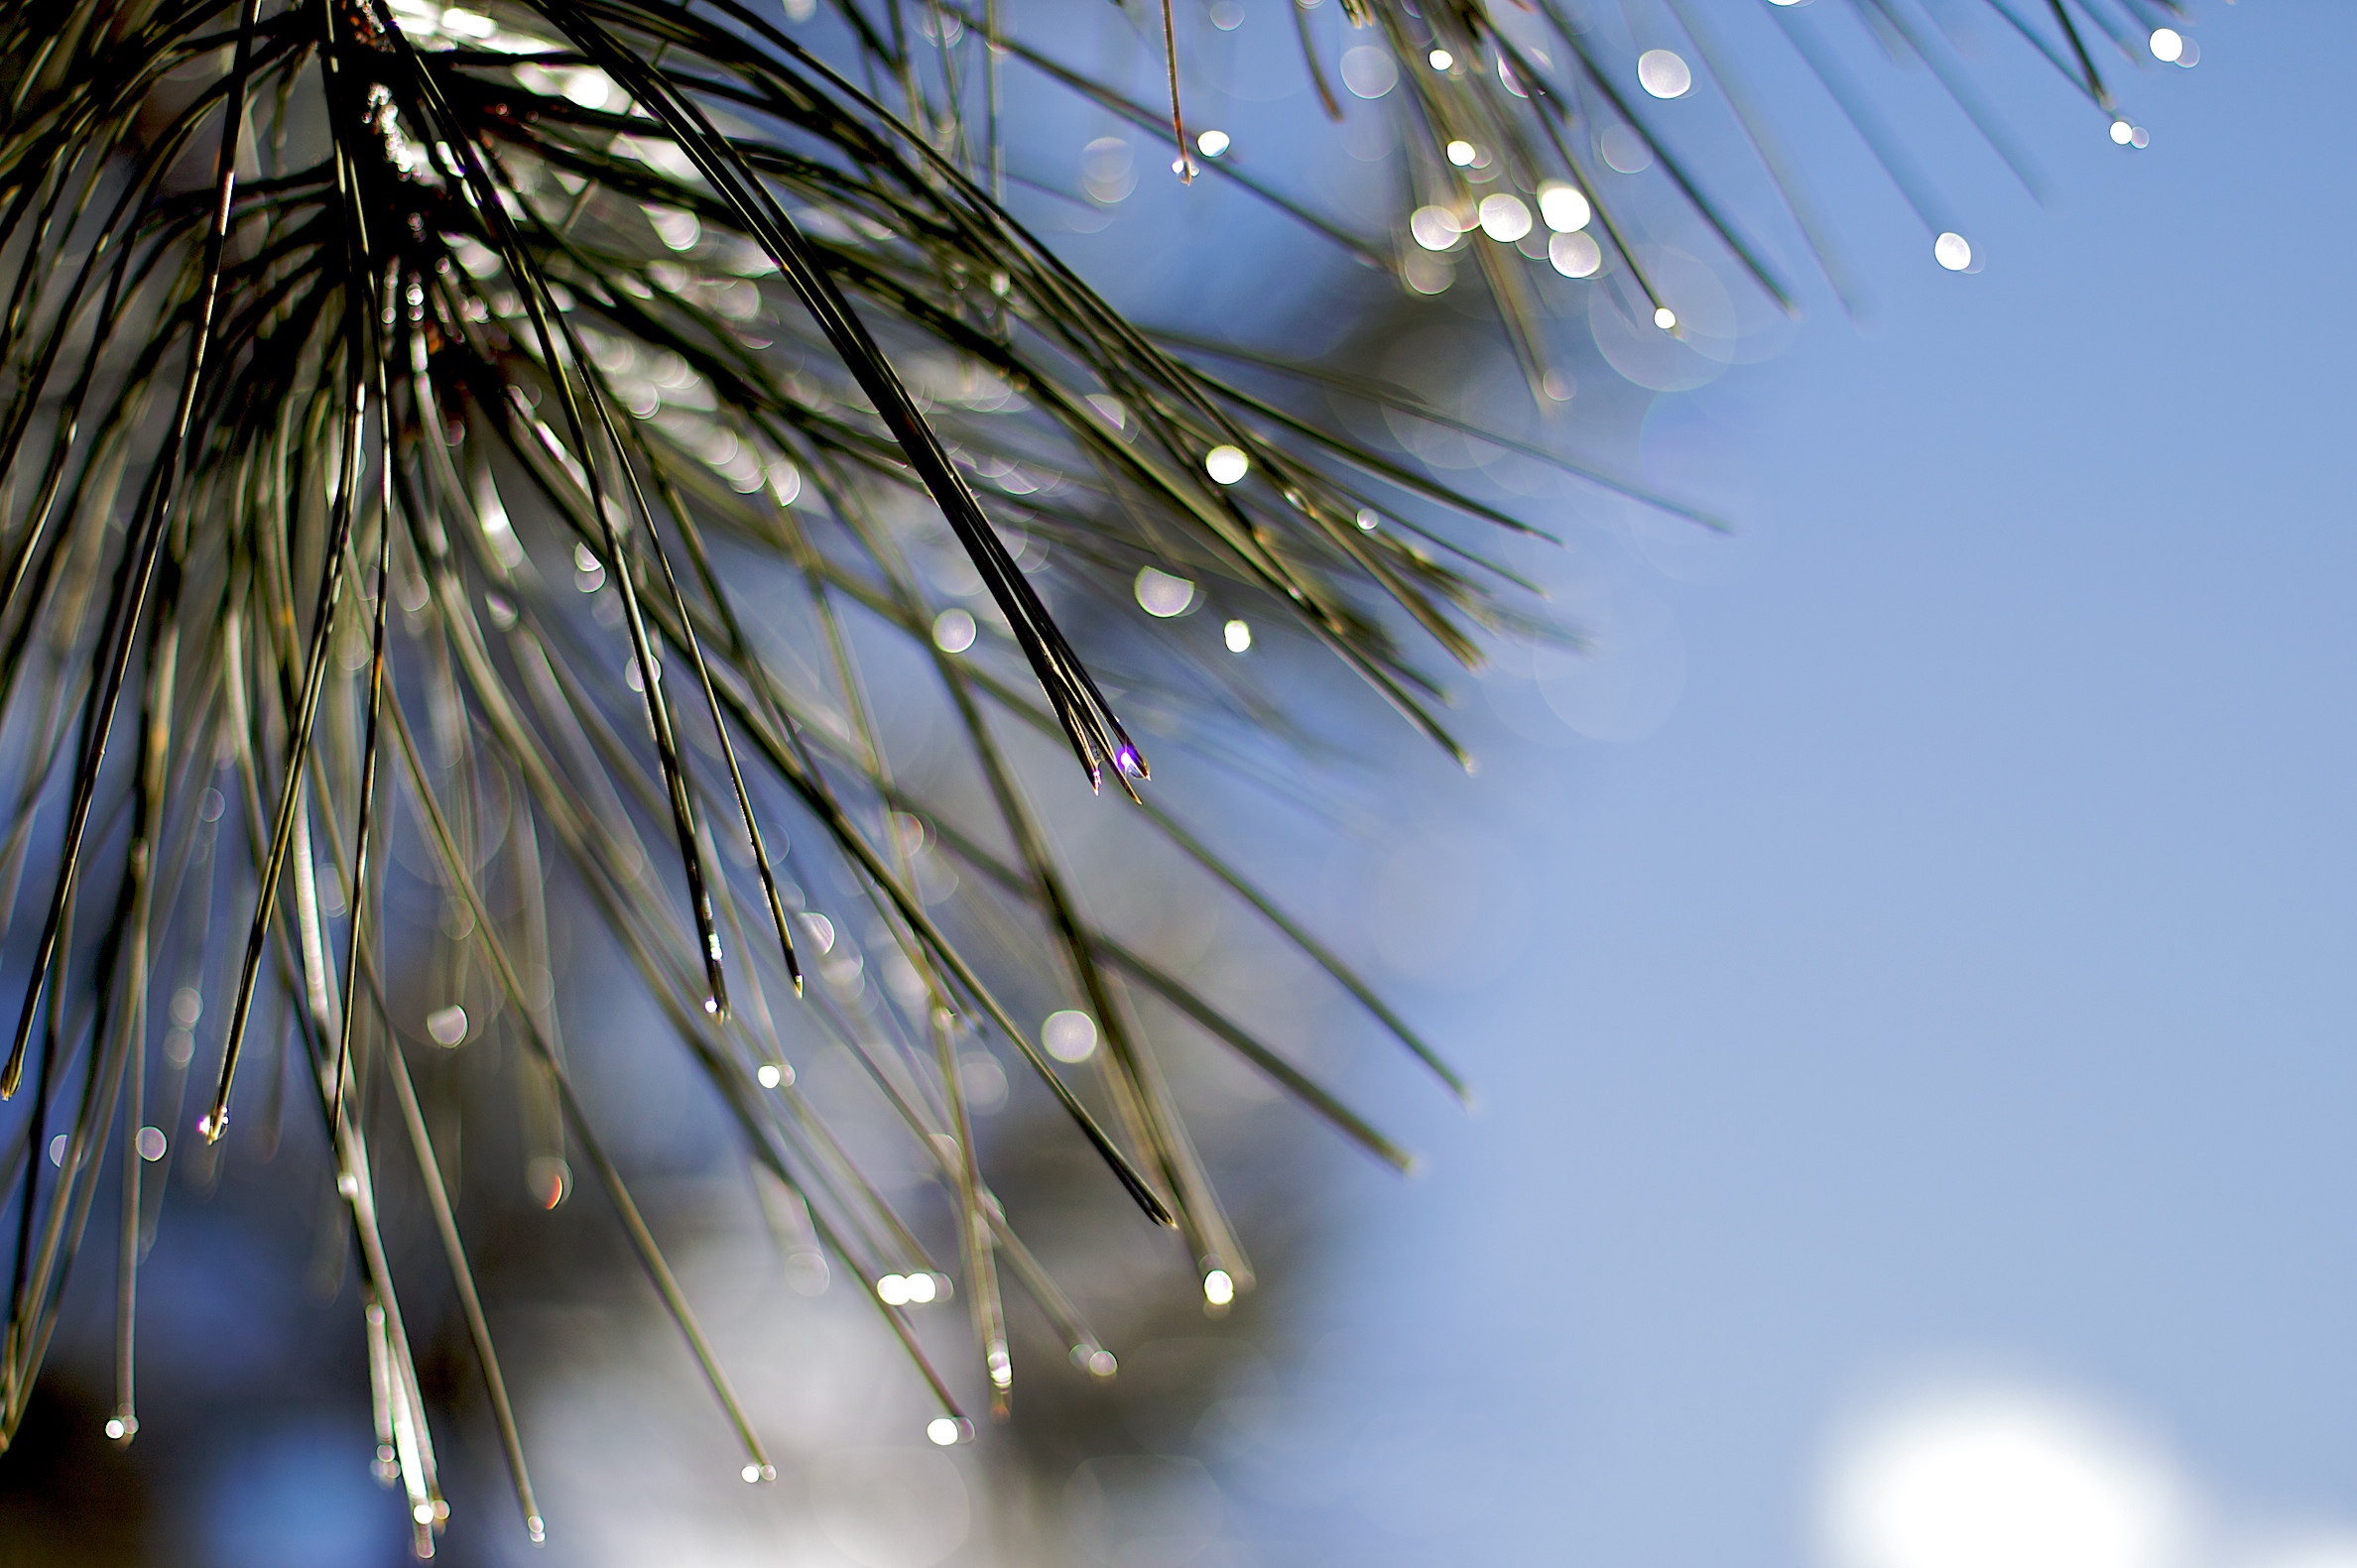
tree, branch, snow, winter, light, bokeh, plant, sunlight, leaf, flower, frost, ice, weather, season, twig, close up, christmas decoration, 2009365, freezing, macro photography, woody plant